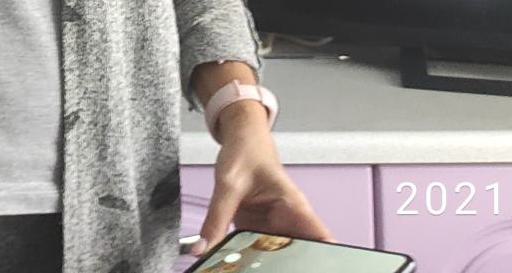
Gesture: no_gesture